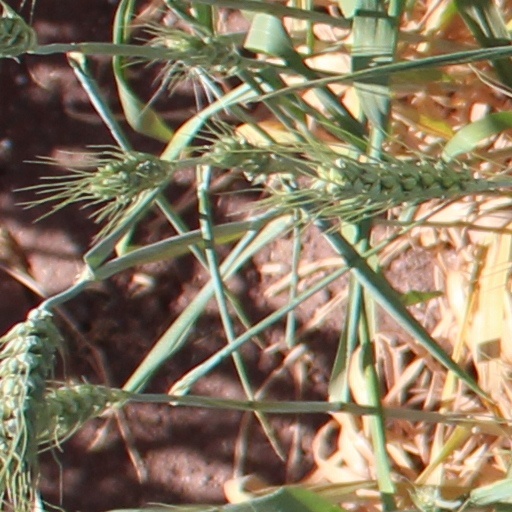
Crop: wheat